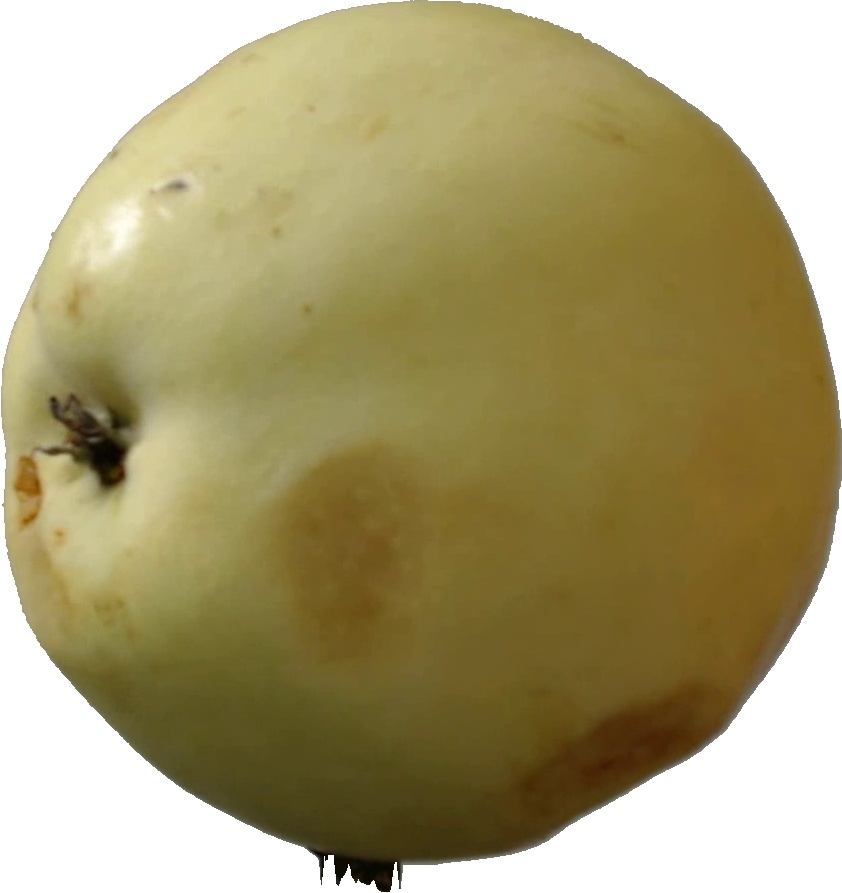
Label: apple_hit_1